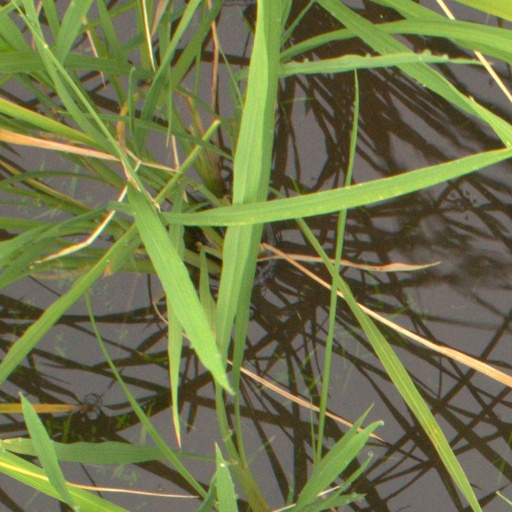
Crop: rice